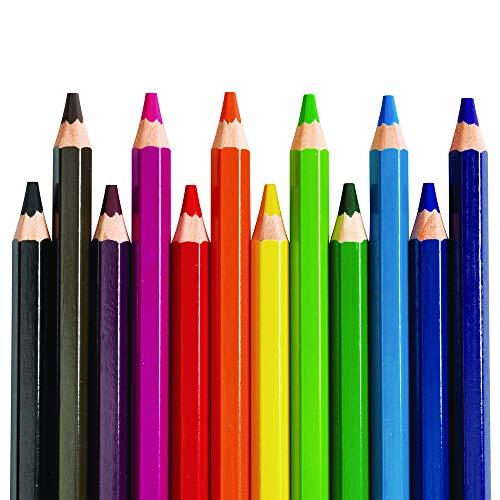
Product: Colorations JPPENCIL Jumbo Colored Pencils 0 (Pack of 120)
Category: Toys & Games | Arts & Crafts | Drawing & Painting Supplies | Pencils
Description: Colorations colored pencils do not contain latex, dairy, and casein, egg, gluten, peanut, tree nut or soy.
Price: $47.80
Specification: Shipping Weight: 4.2 pounds (View shipping rates and policies)|ASIN: B01HZMQVTE|Item model number: JPPENCIL|    #165    in Kids' Drawing Pencils    |    #7054    in Preschool Art Toys